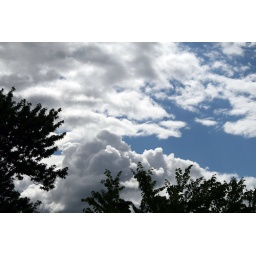
sky over the river